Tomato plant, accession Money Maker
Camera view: tilt-top (135 deg); turntable rotation: 60 degrees
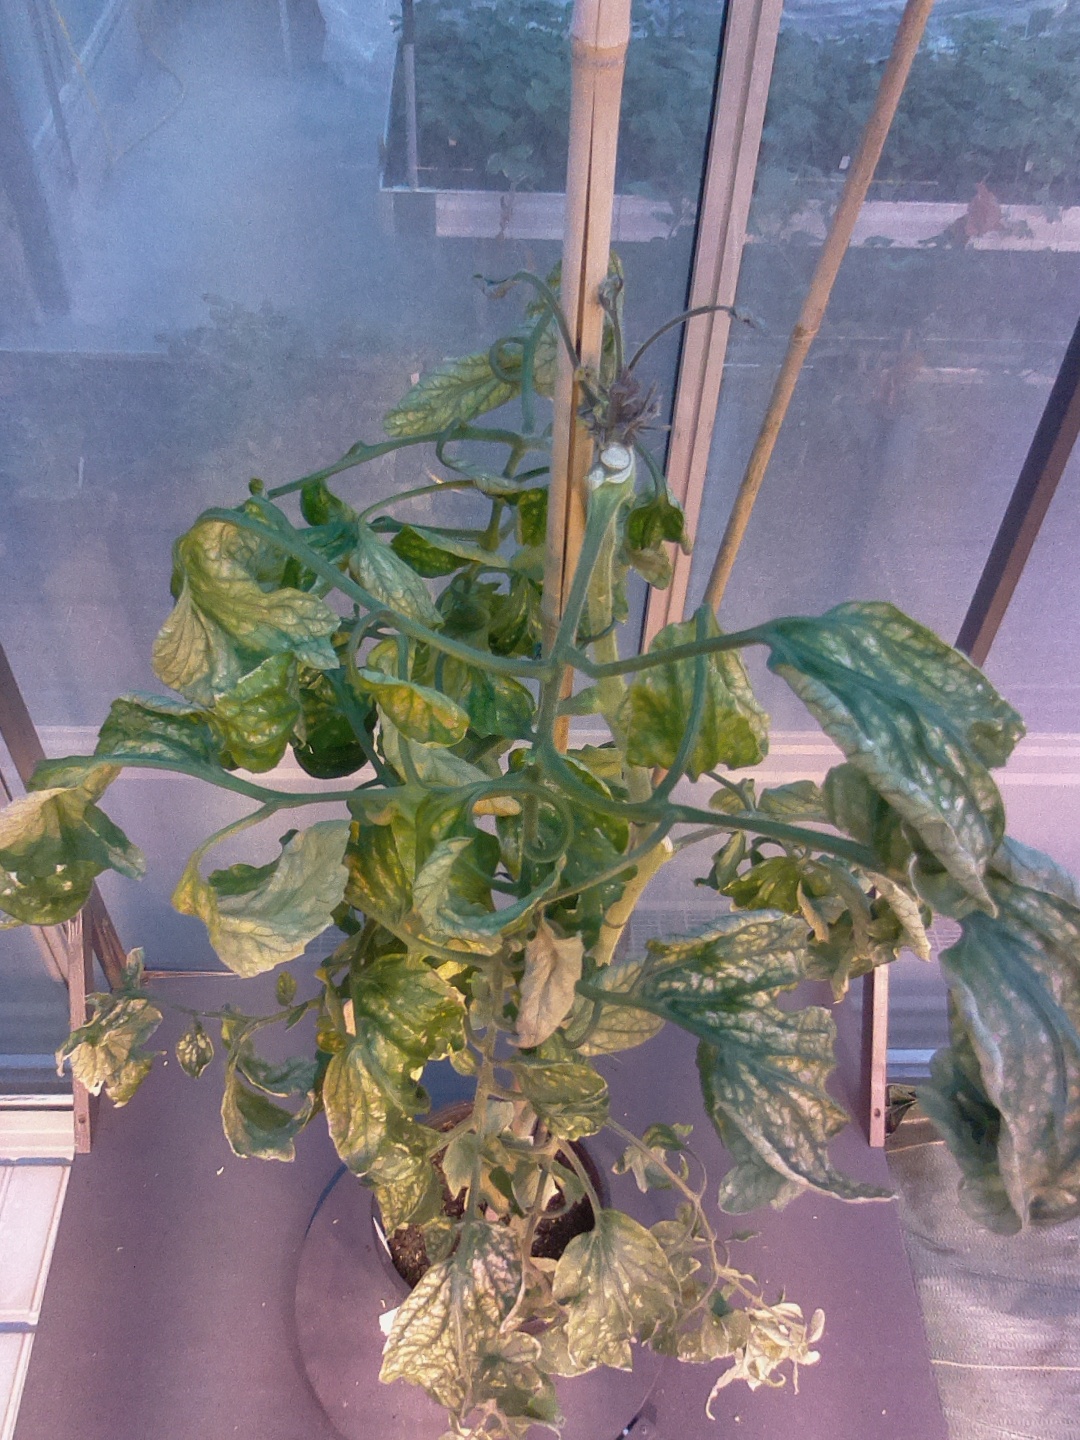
BBCH growth stage 29: 90%-100% Side shoots formed